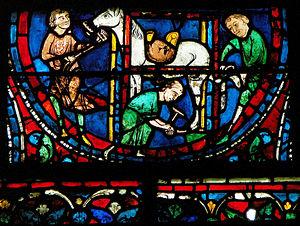
Détail d'un vitrail de la cathédrale Notre-Dame de Chartres: un maréchal-ferrant.